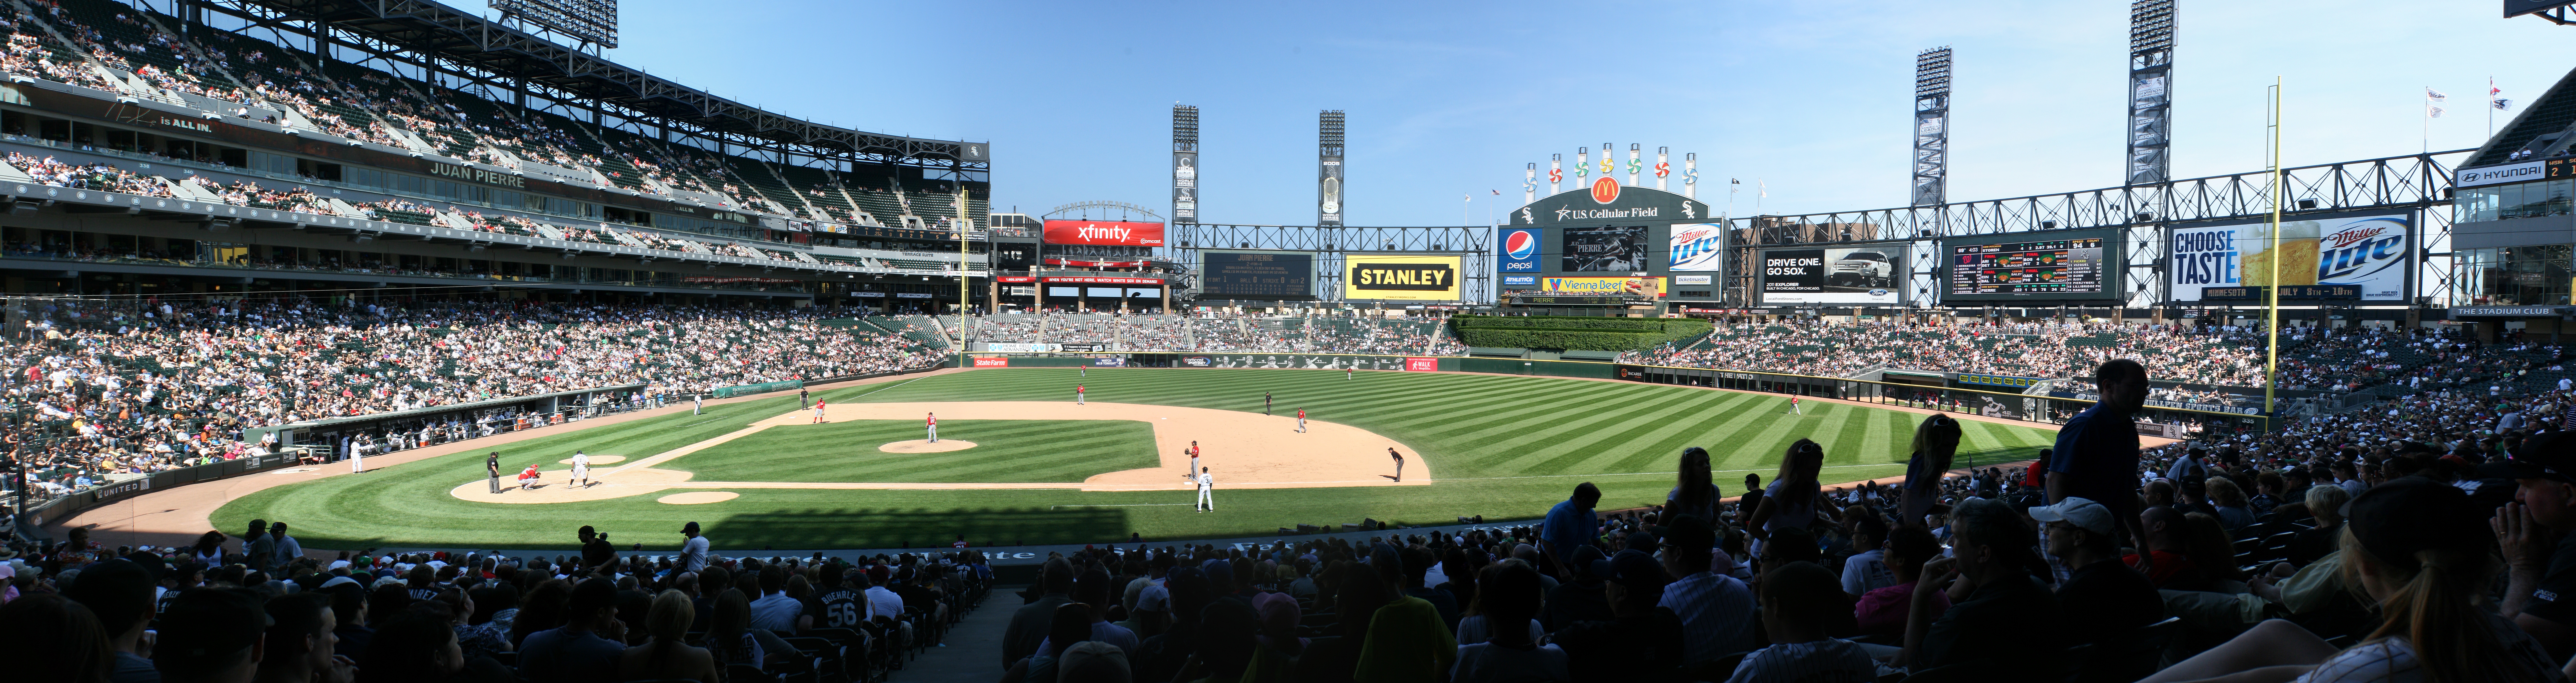
grass, outdoor, structure, people, baseball, glove, sport, field, game, play, home, crowd, summer, youth, park, child, hat, professional, runner, freedom, stadium, player, baseball field, pitch, batter, competition, arena, american, fun, team, happy, ball, summertime, series, day, championship, first, pro, bat, base, athletics, winner, strike, league, success, attendance, win, hit, successful, hitting, infield, sportsman, baseball bat, pastime, outfield, baseball park, white sox, sox, geographical feature, sport venue, soccer specific stadium